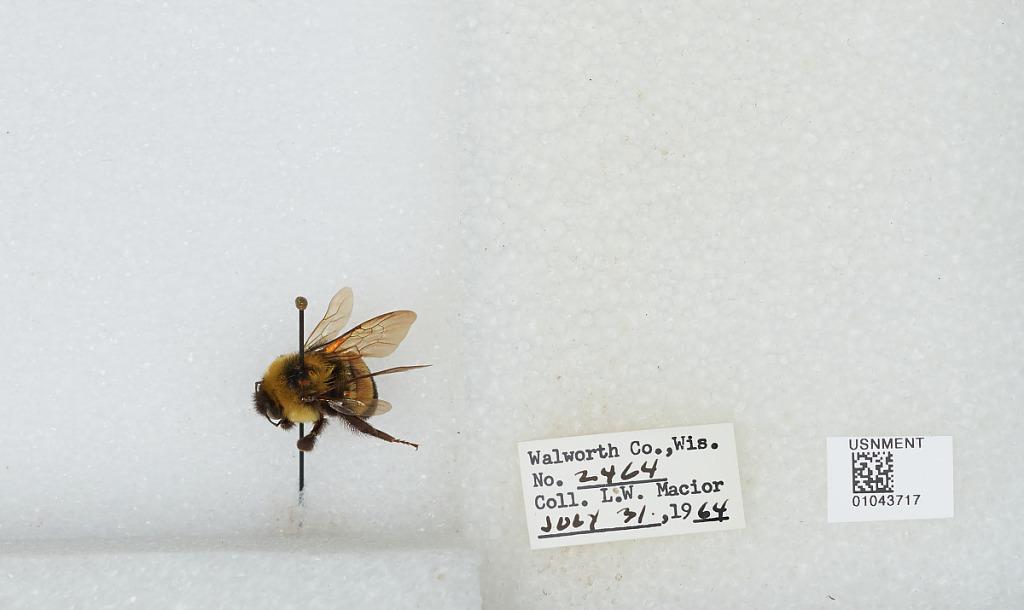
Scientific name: Bombus (Bombus) affinis Cresson
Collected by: L. Macior
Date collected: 1964-7-31
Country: United States
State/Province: Wisconsin
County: Walworth
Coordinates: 42.67, -88.54